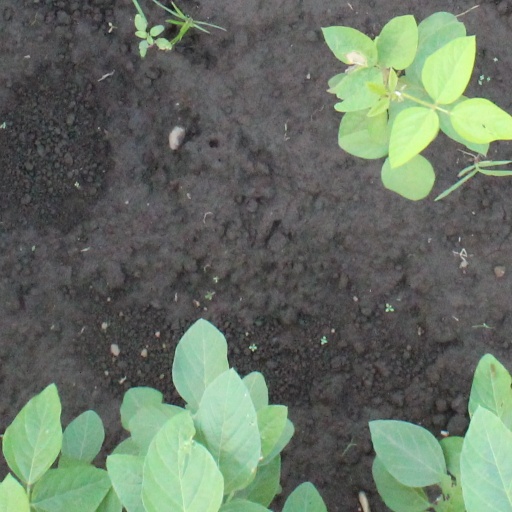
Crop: soybean